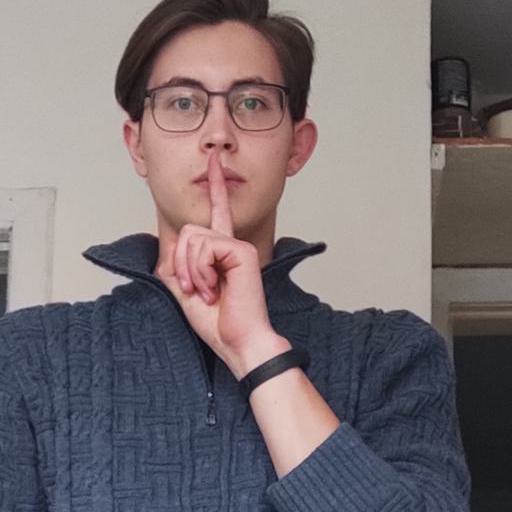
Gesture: mute